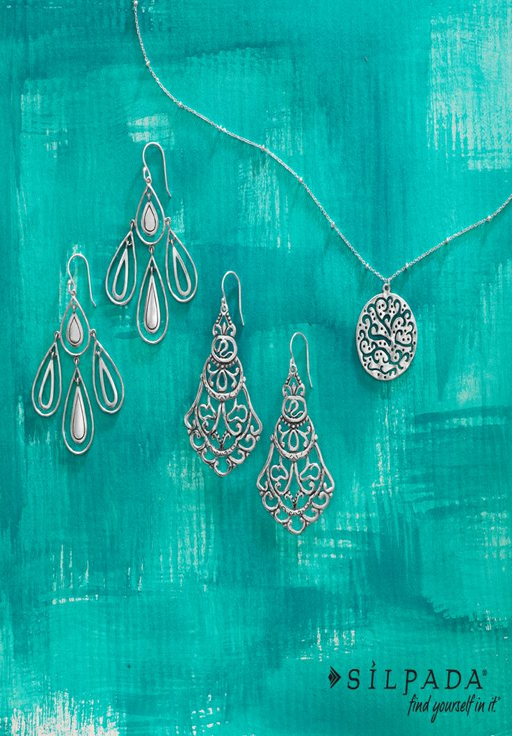
you 'll feel like dancing all night long with these intricate pieces .